Richard M. Hazelett House

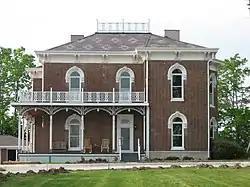
Richard M. Hazelett House, May 2011

Richard M. Hazelett House, also known as Sunny Hill, is a historic home located at Greencastle, Putnam County, Indiana.